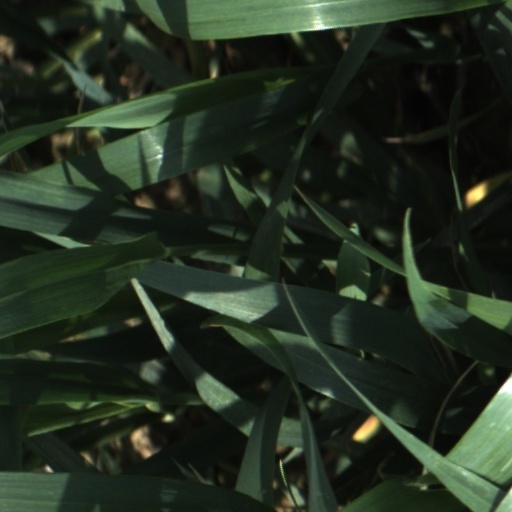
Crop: wheat